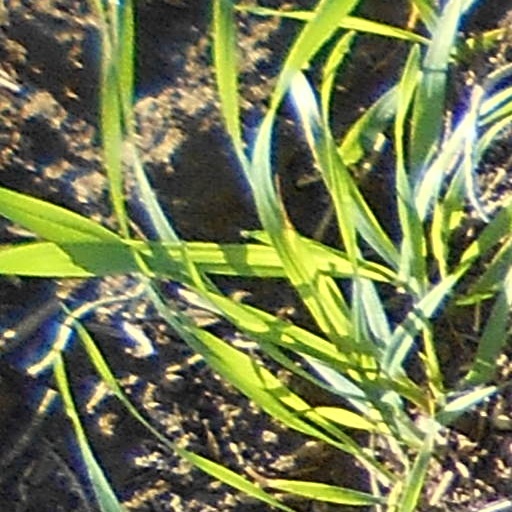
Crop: wheat